The Butterfly Clues

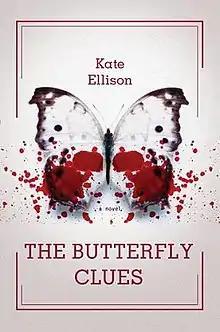
First edition

The Butterfly Clues is a Young adult mystery novel written by Kate Ellison and published in February 2012 by Egmont USA. "The Butterfly Clues" tells the story of Penelope "Lo" Marin, an outcast teenage girl who struggles with Obsessive—compulsive disorder (OCD) and has to deal with the constant urge to steal various items, the frequent relocation due to her father's job, and the memory of her brother Oren's death. Throughout the novel, Lo's problems arise as both weaknesses and strengths, which she is forced to deal with as she attempts to solve the murder of a young stripper.